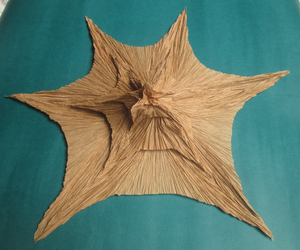
Origami de type «
Les formes de l'origami sont les différentes manières employées pour obtenir des modèles spécifiques de pliages en papier. De l'origami traditionnel au box pleating, ces pliages ont recours à des techniques particulières des plus simples aux plus complexes, issus des différentes traditions originaires du Japon, de Chine ou d'Europe.